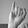
ASL letter: I